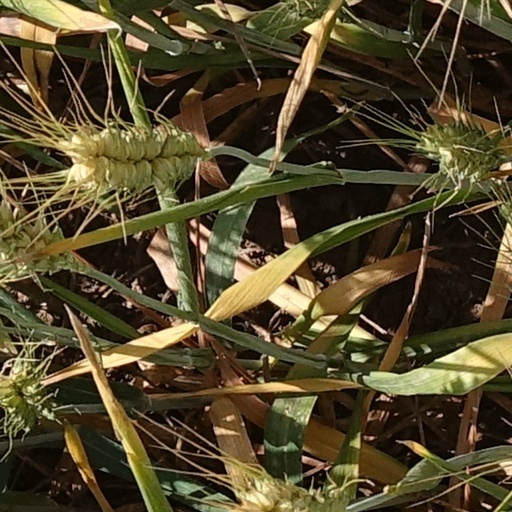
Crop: wheat